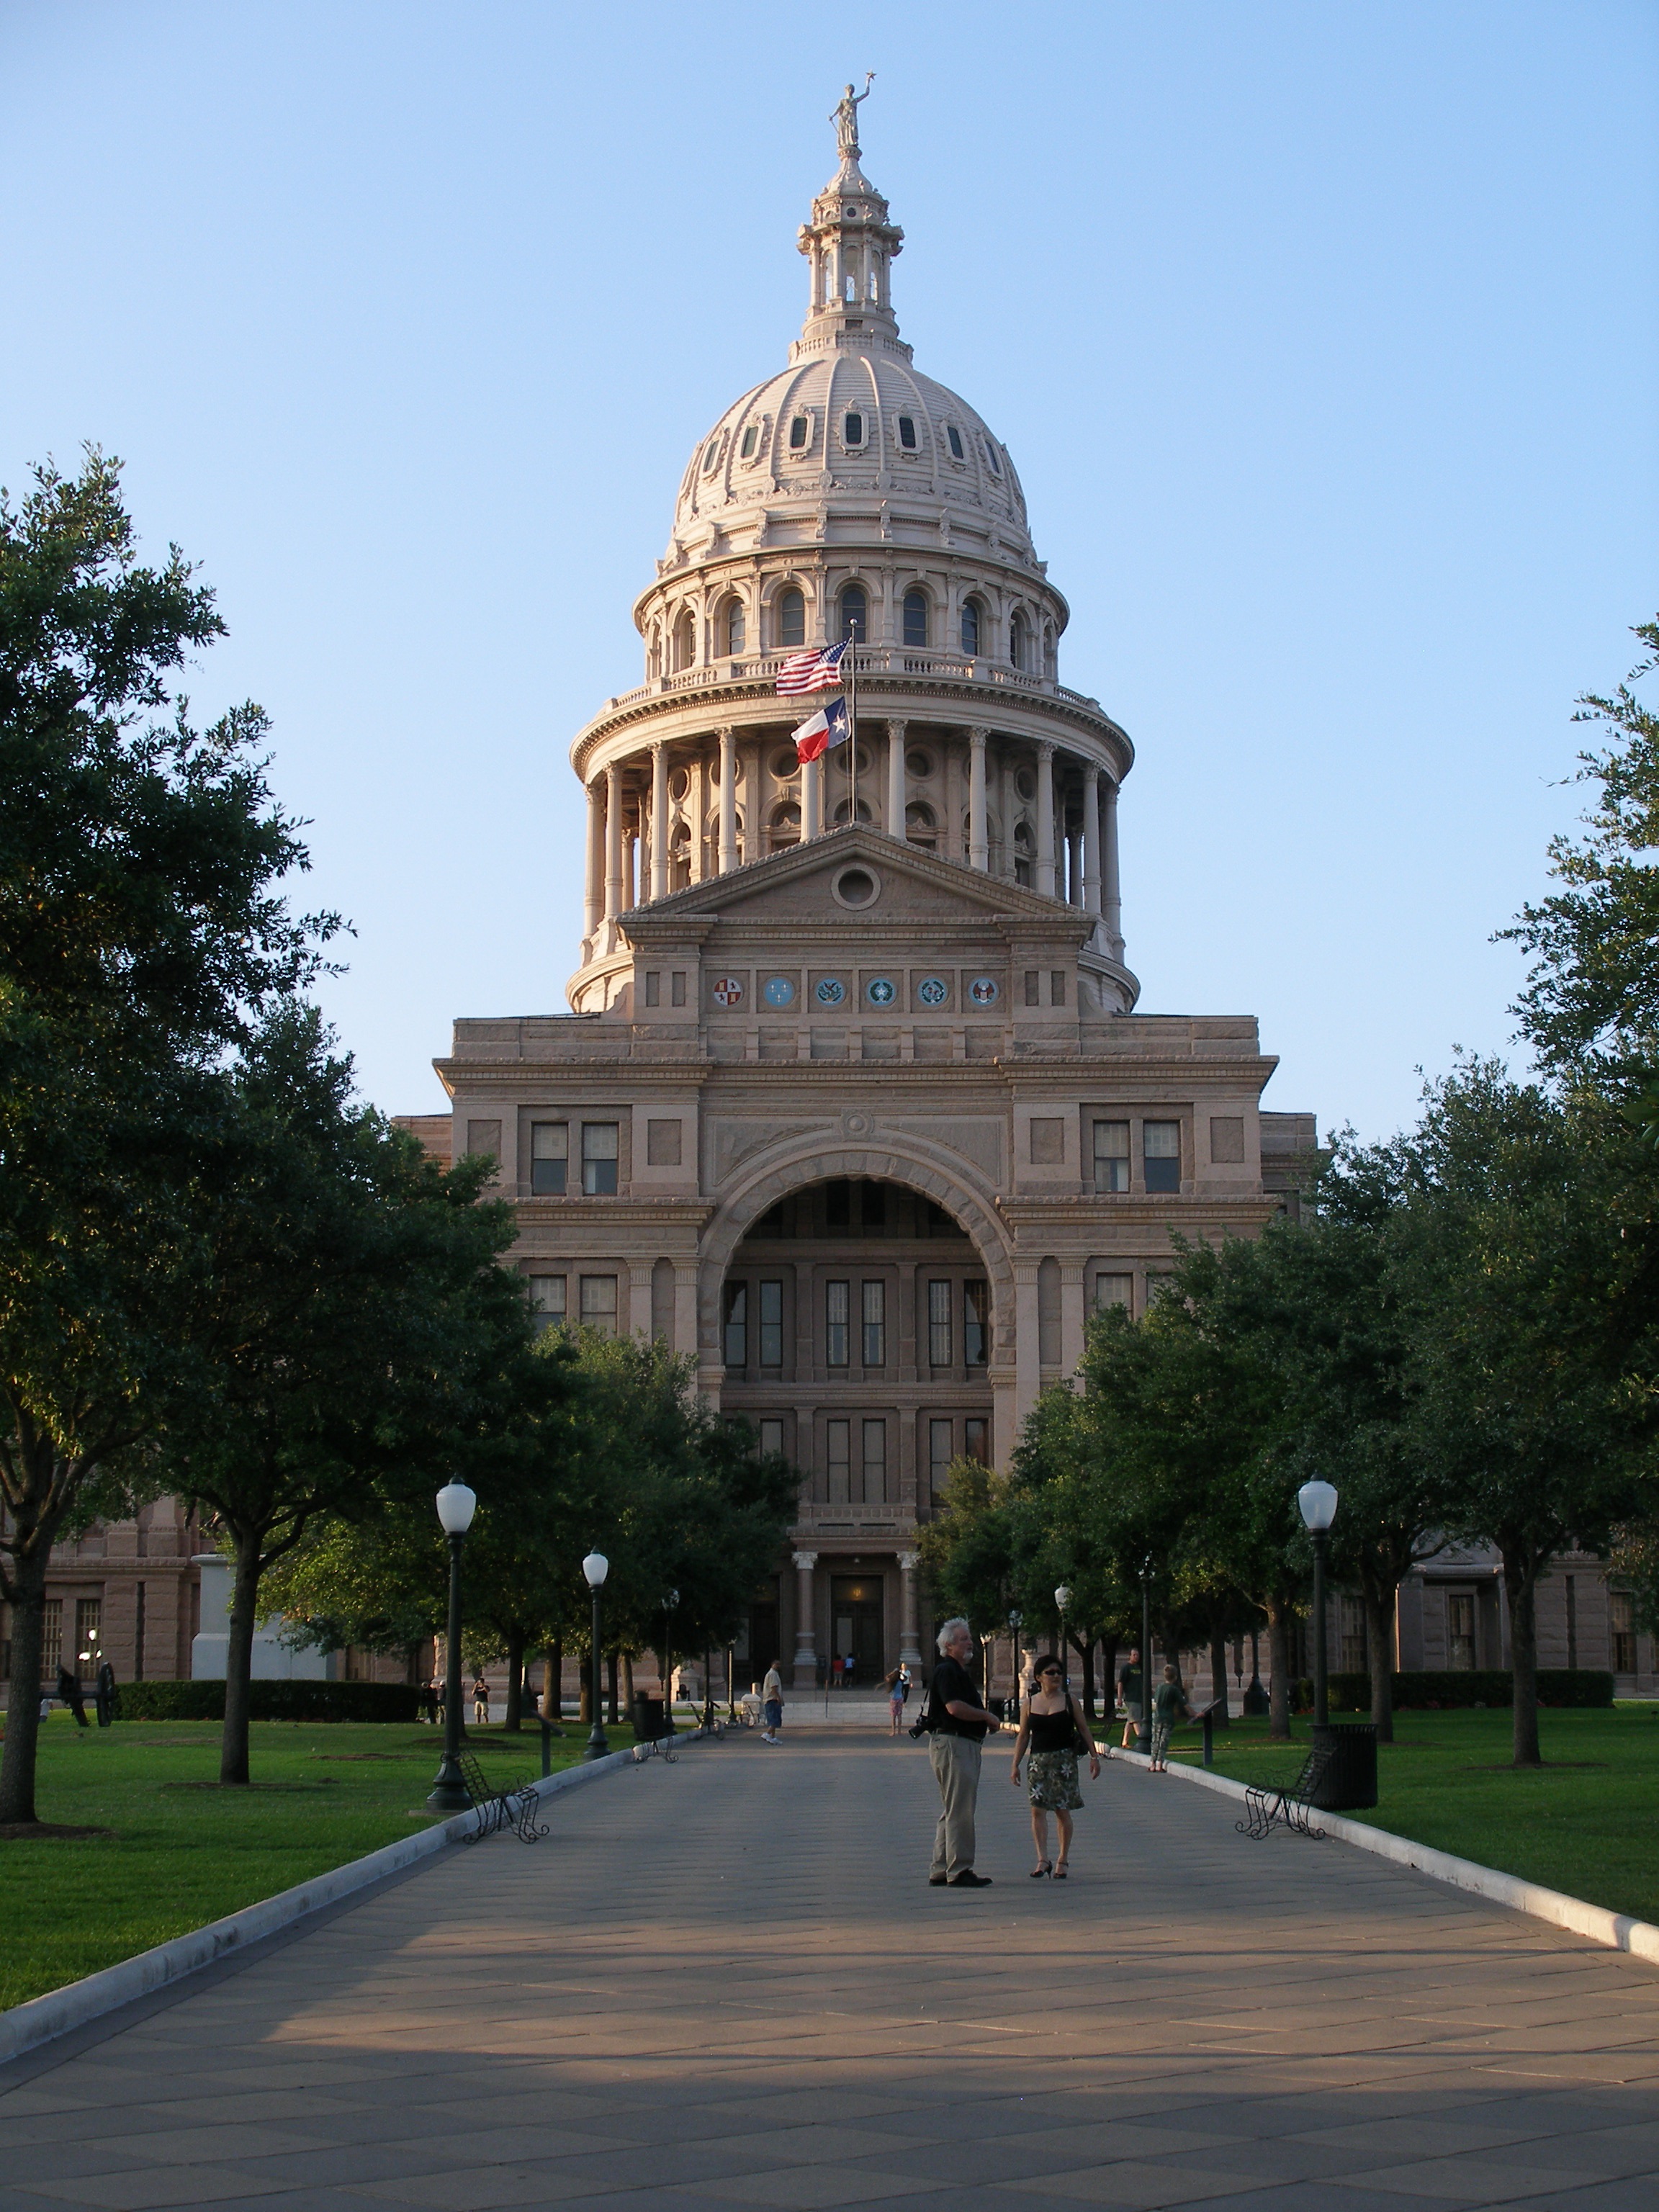
architecture, building, city, monument, downtown, tower, plaza, landmark, town square, austin, state capitol, classical architecture